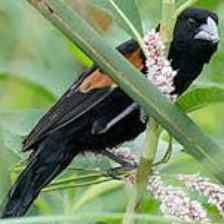
Species: FAN TAILED WIDOW
Scientific name: EUPLECTES AXILLARIS